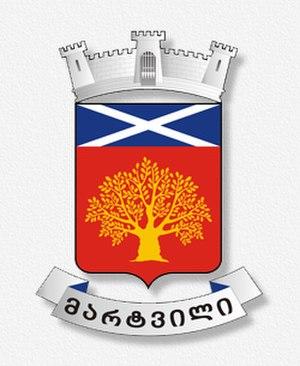
Martvili est une petite ville et le centre d'un district dans la région de Mingrélie-Haute Svanétie en Géorgie occidentale. Sous la domination soviétique, de 1936 à 1990, la localité fut nommée Guéguétchkori en l'honneur du bolchévique géorgien Alexandre Guéguétchkori.